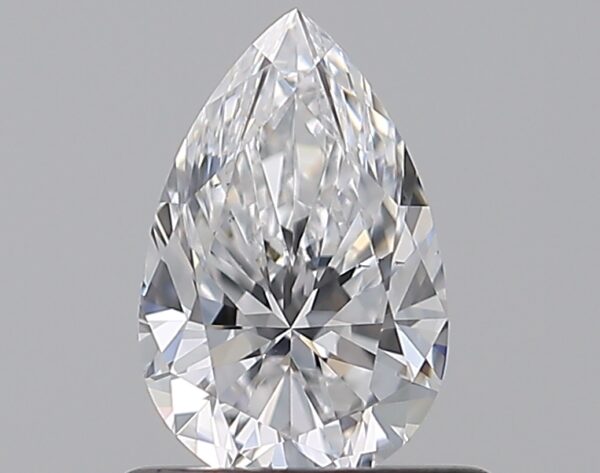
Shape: pear
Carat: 0.6
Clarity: VS2
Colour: D
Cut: EX
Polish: VG
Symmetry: VG
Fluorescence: N
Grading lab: GIA
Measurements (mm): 7.21 x 4.66 x 2.94